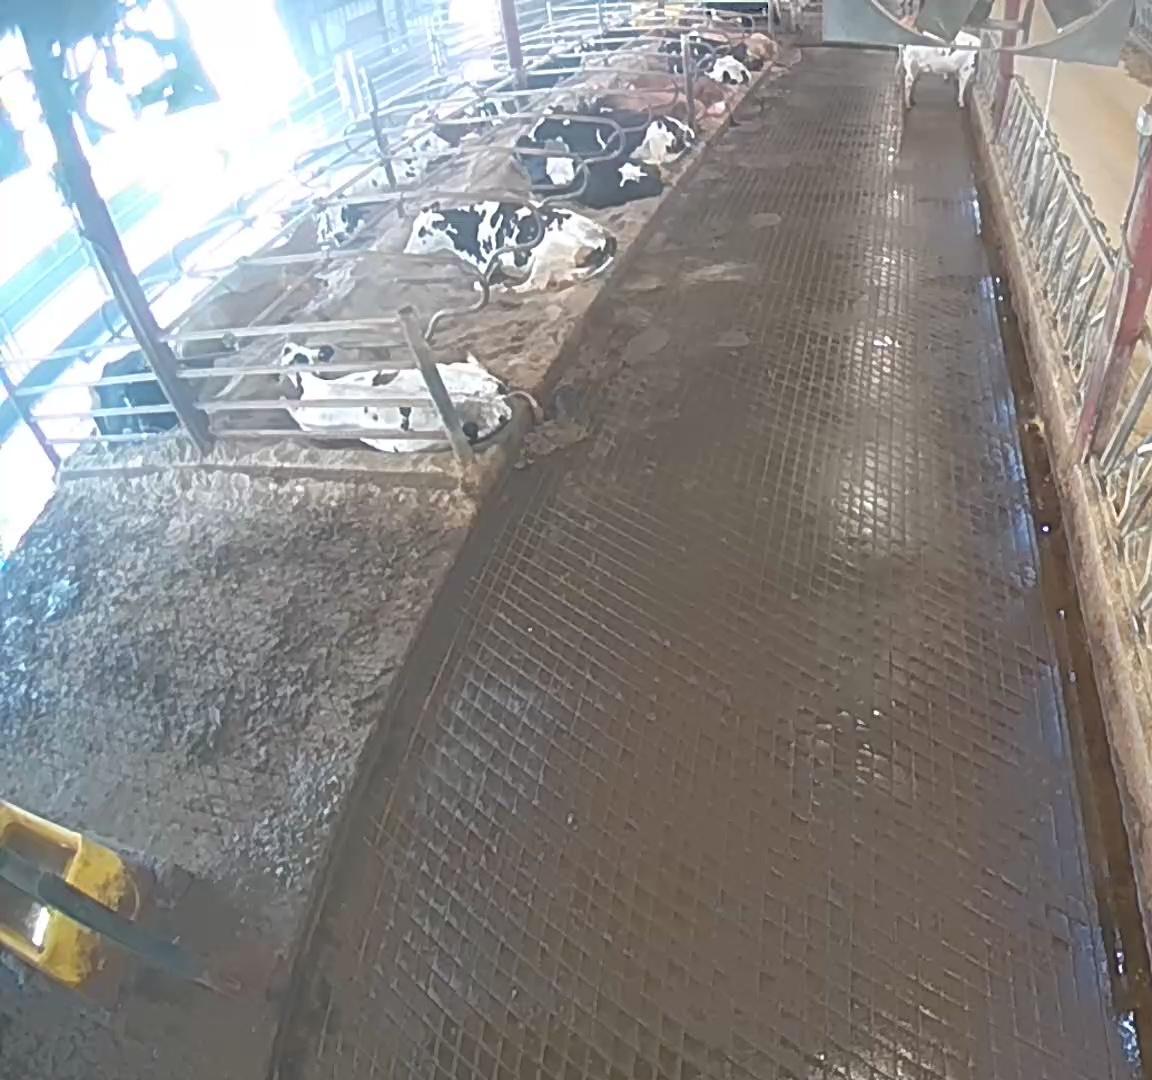
Number of cows: 13